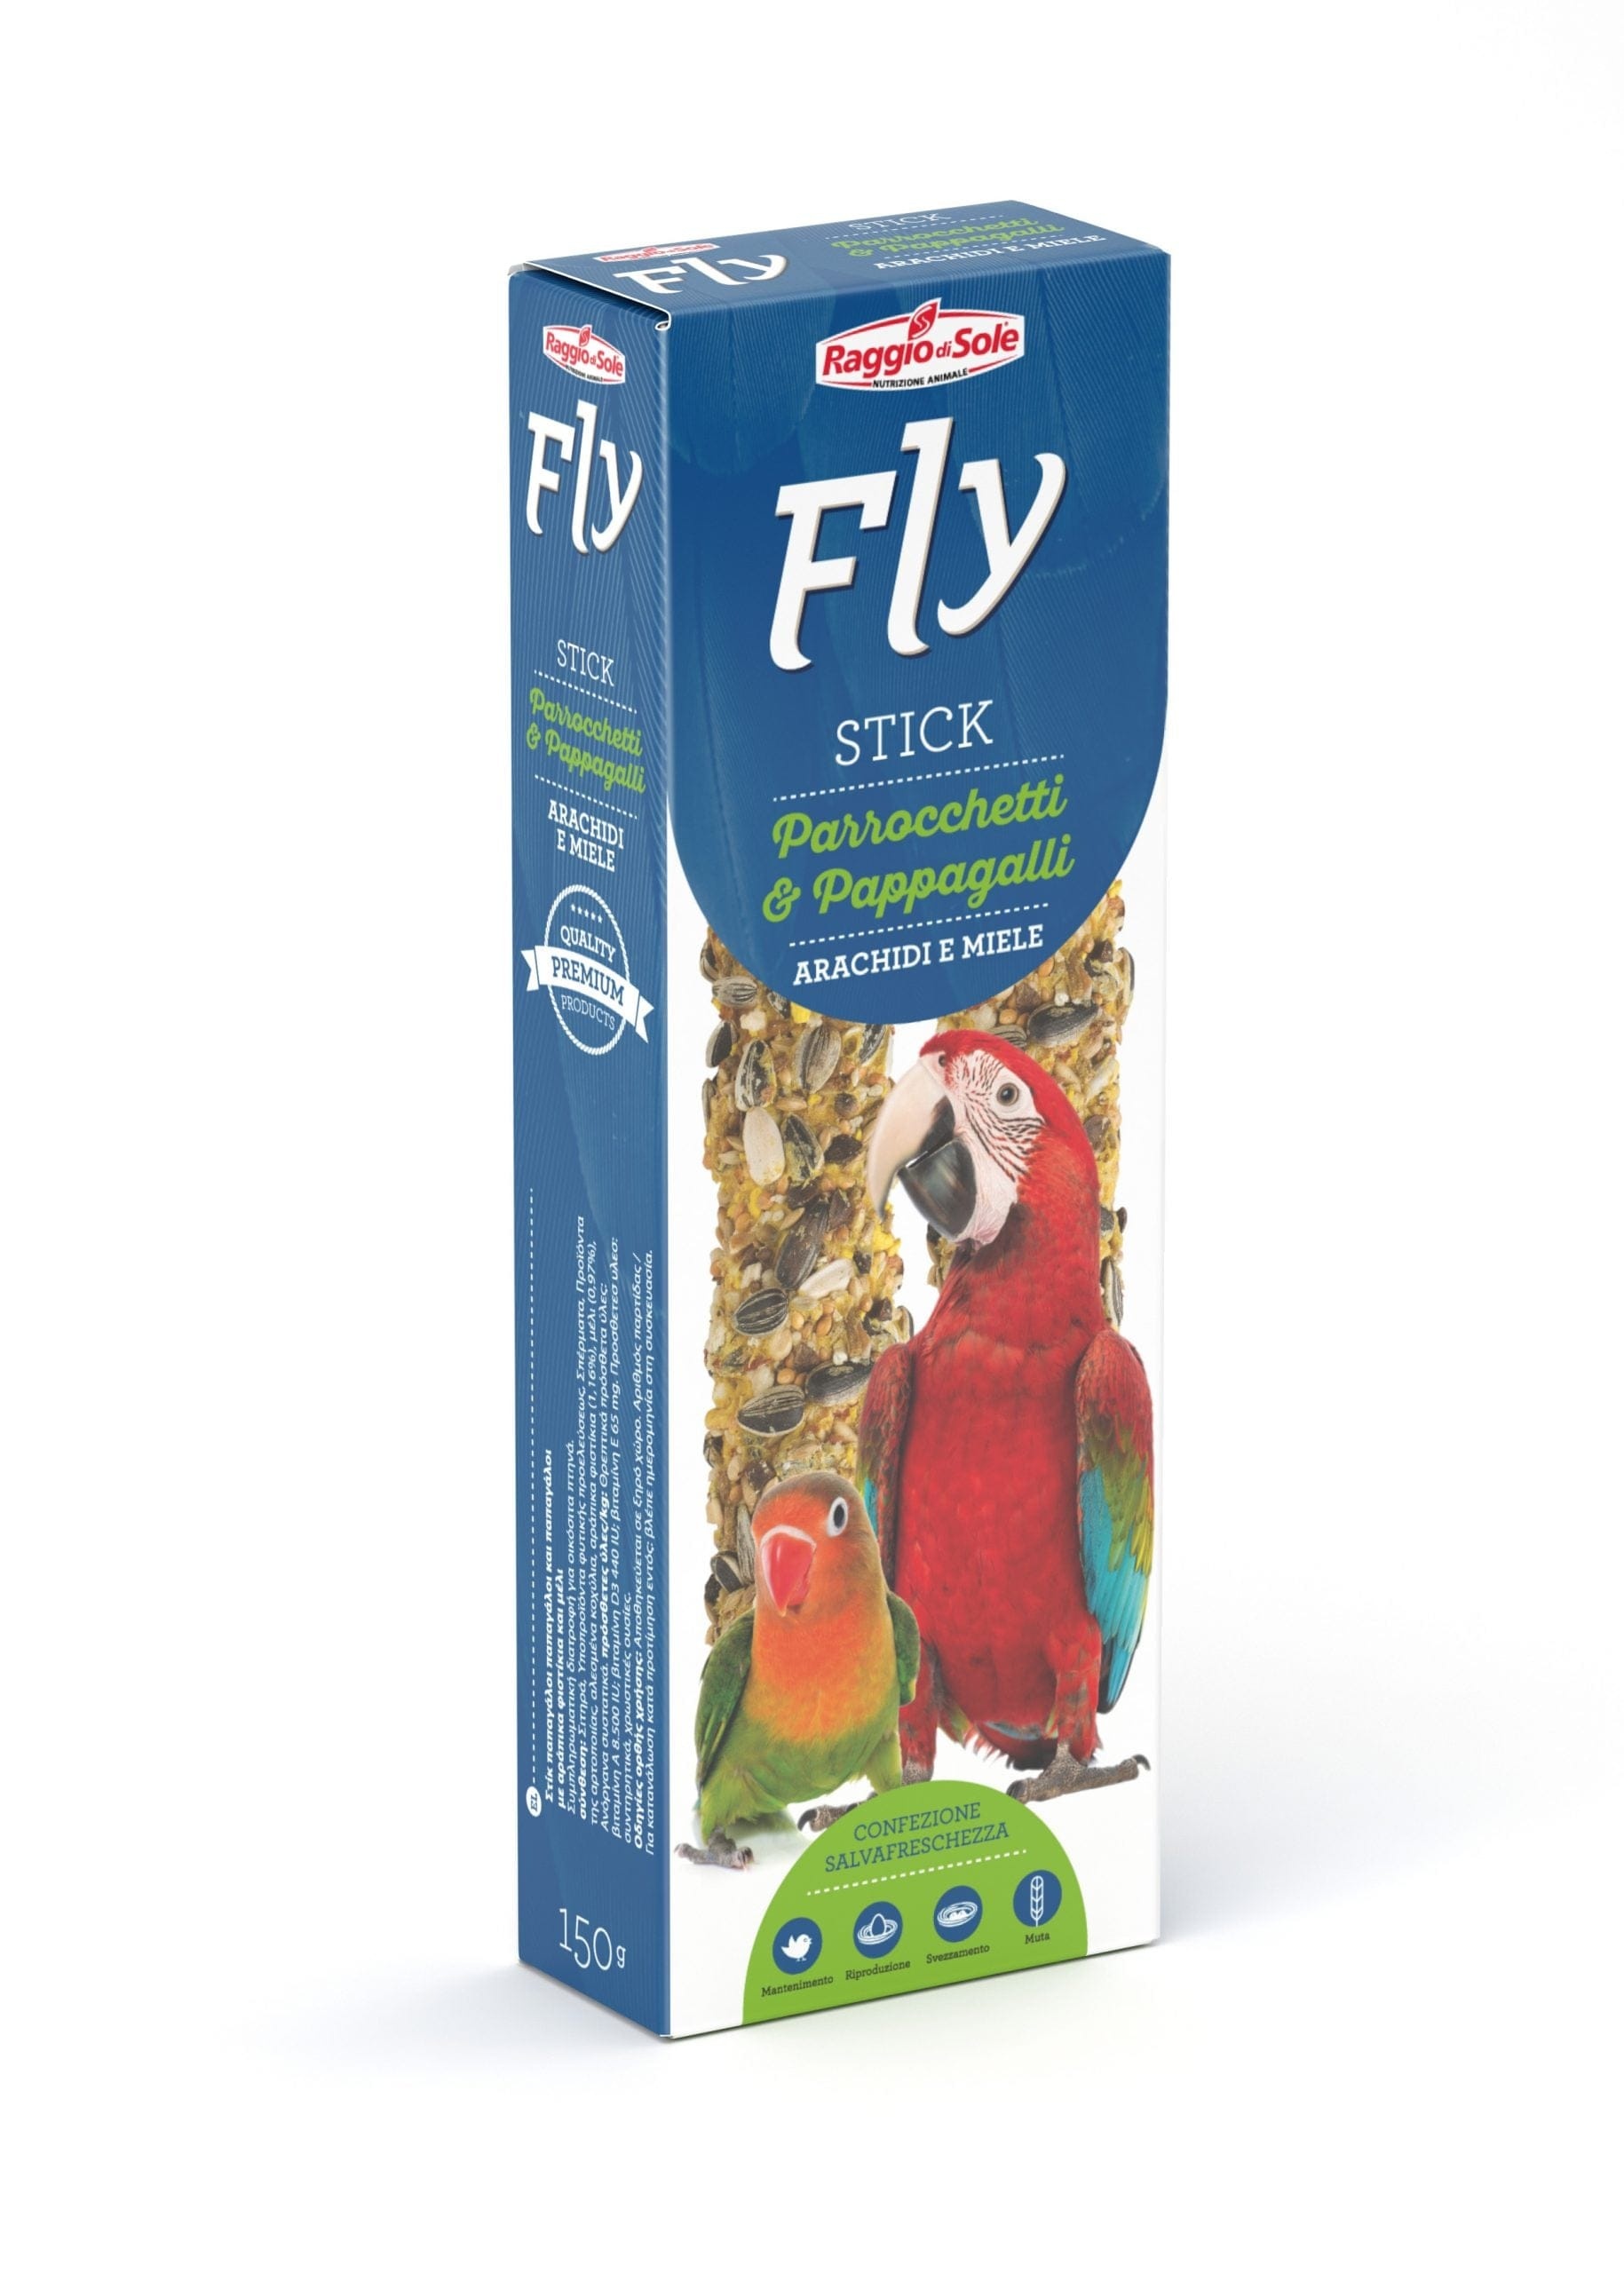
2 Stick Parrocchetti e Pappagalli alle Arachidi e Miele - 2 x 40 gr - Fly Raggio di Sole
Gli Stick Parrocchetti e Pappagalli Arachidi e Miele della linea Fly Delicatesse di Raggio di Sole sono un goloso complemento alla dieta quotidiana dei parrocchetti e pappagalli, contengono arachidi e miele. il miele garantisce un ottimo apporto energetico e rappresenta un ricostituente naturale indispensabile per la salute dei parrocchetti e pappagalli, in particolare nella fase riproduttiva e della muta. Gli Stick Parrocchetti e Pappagalli Arachidi e Miele Fly sono un alimento complementare ideale per assicurare vitalità e benessere ai parrocchetti e pappagalli, rappresentando un delizioso divertimento da gustare in modo naturale.
Brand: Fly Raggio di Sole
Category: Animals & Pet Supplies > Pet Supplies > Bird Supplies > Bird Treats